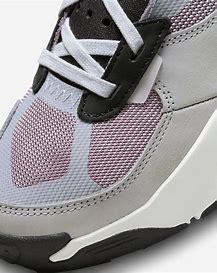
Brand: Jordan
Model: Air 200E